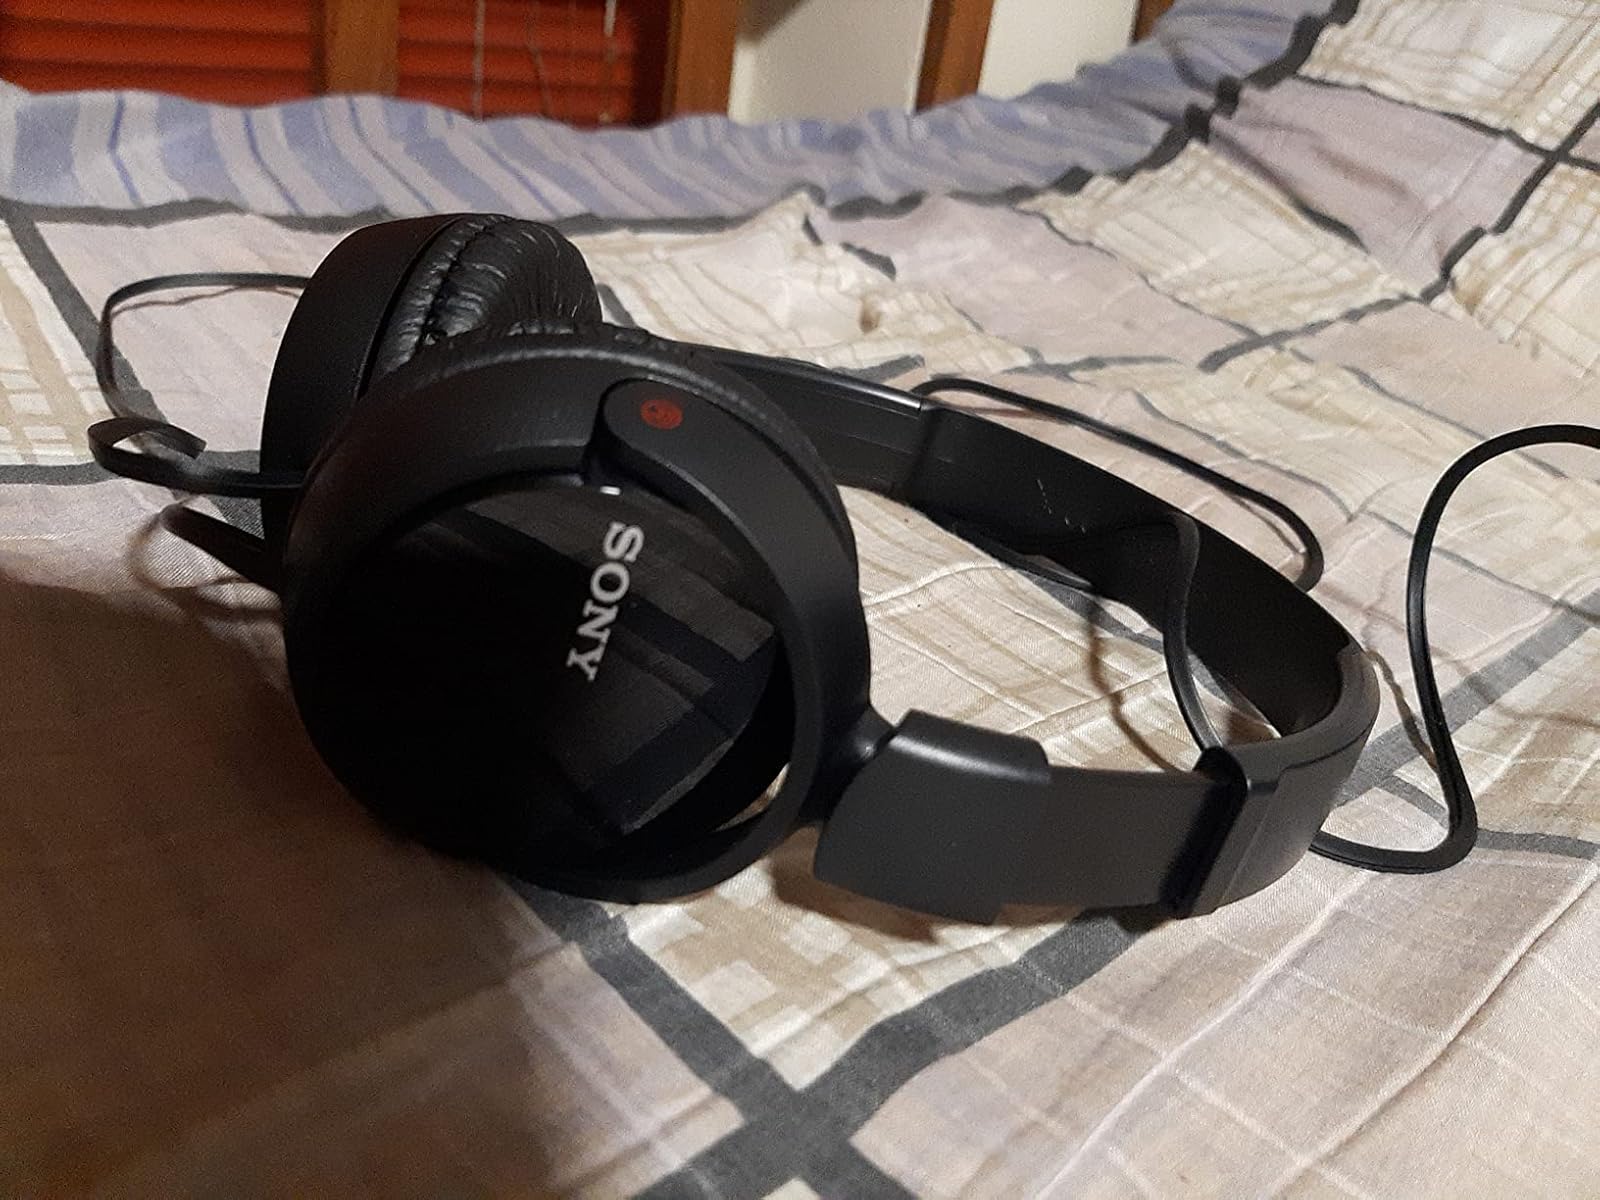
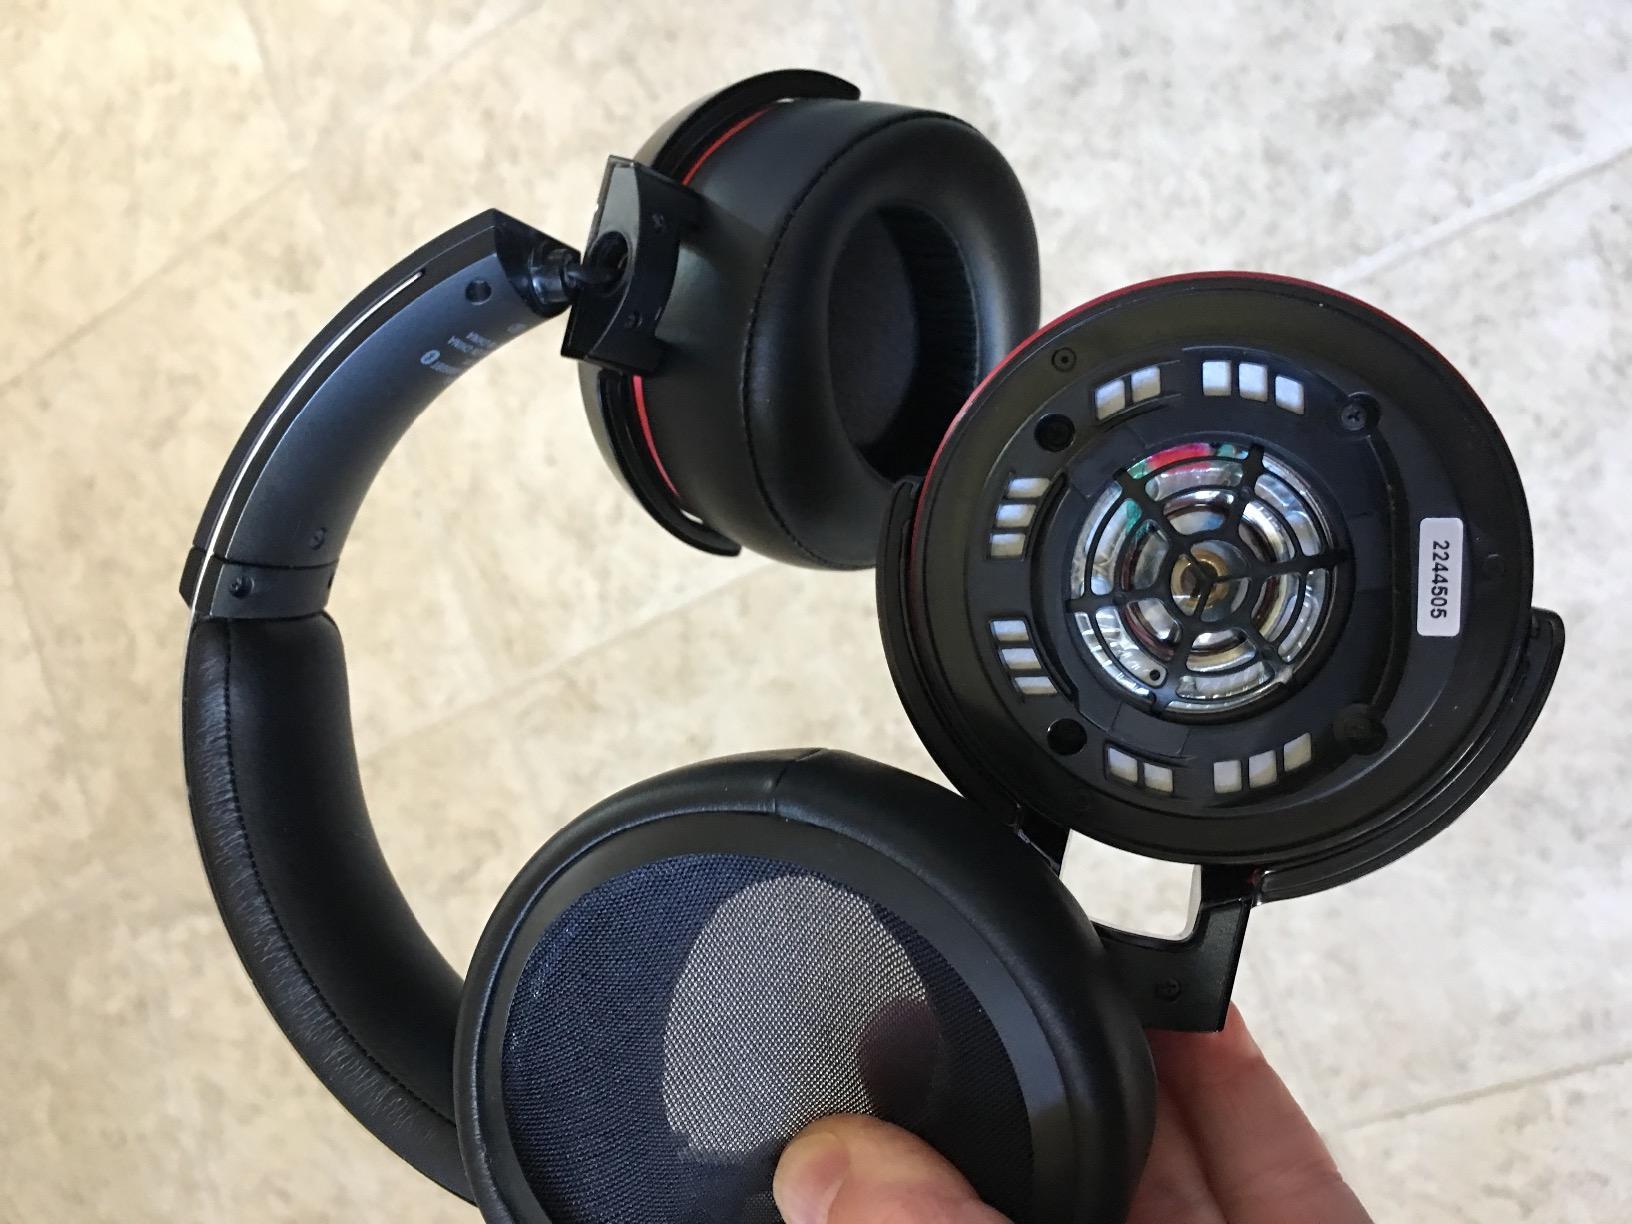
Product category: headphones
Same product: no